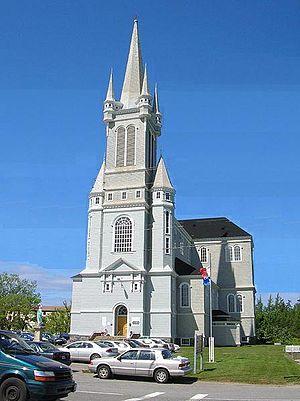
Les Acadiens forment une minorité importante dans la province canadienne de Nouvelle-Écosse. Il y a sept principales communautés acadiennes en Nouvelle-Écosse : la région d'Argyle, la région de Clare, la région de Minudie, Nappan et Maccan dans le comté de Cumberland, la région de Chéticamp, la région de l'Isle Madame, la région de Pomquet, Tracadie et Havre-Boucher dans le comté d'Antigonish et la région de Chezzetcook, à Halifax.